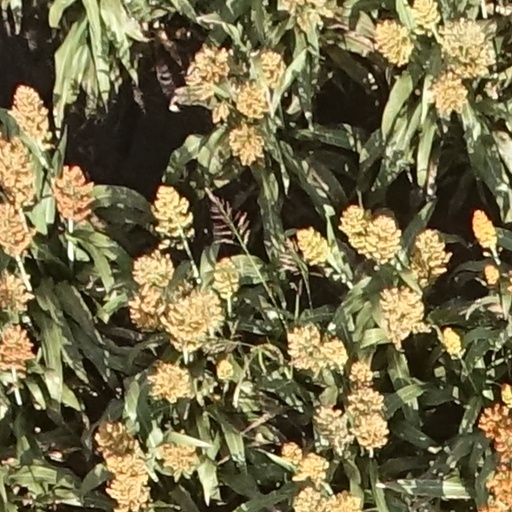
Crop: sorghum